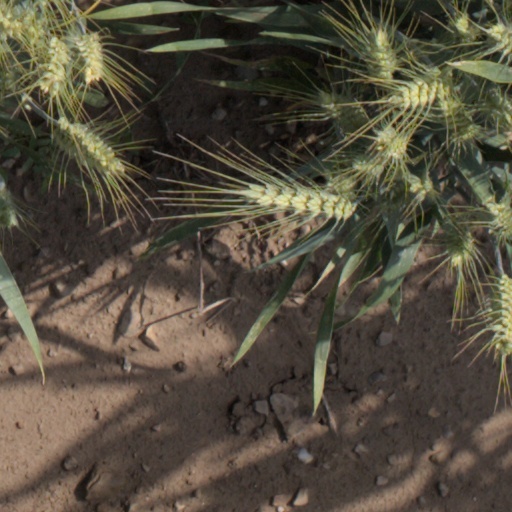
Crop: wheat